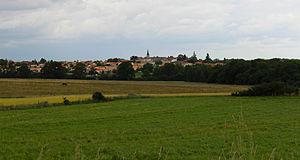
Panorama de la commune de Remouillé, France
Remouillé est une commune de l'Ouest de la France, située dans le département de la Loire-Atlantique, en région Pays de la Loire.